The Lonely Crowd

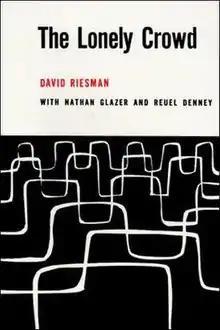

The Lonely Crowd is a 1950 sociological analysis by David Riesman, Nathan Glazer, and Reuel Denney. Together with "" (1951), it is considered a landmark study of American character.